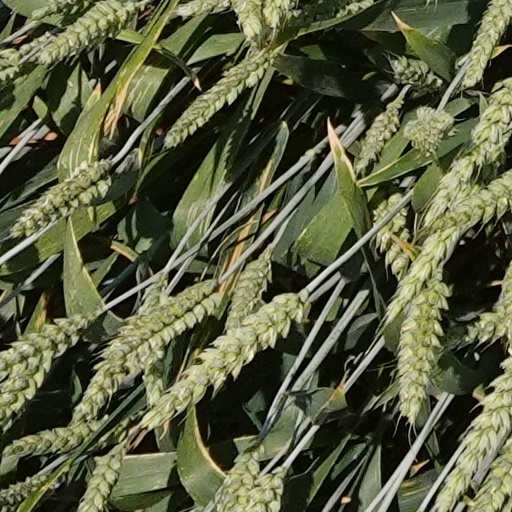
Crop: wheat